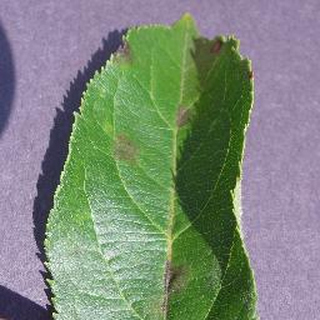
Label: apple_apple_scab